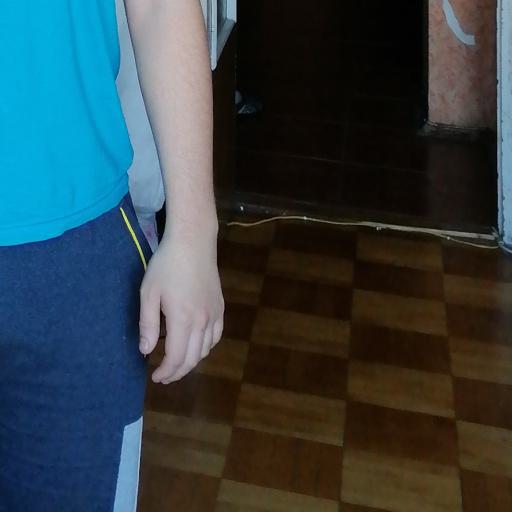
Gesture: no_gesture